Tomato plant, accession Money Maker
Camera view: horizontal (90 deg, fisheye); turntable rotation: 60 degrees
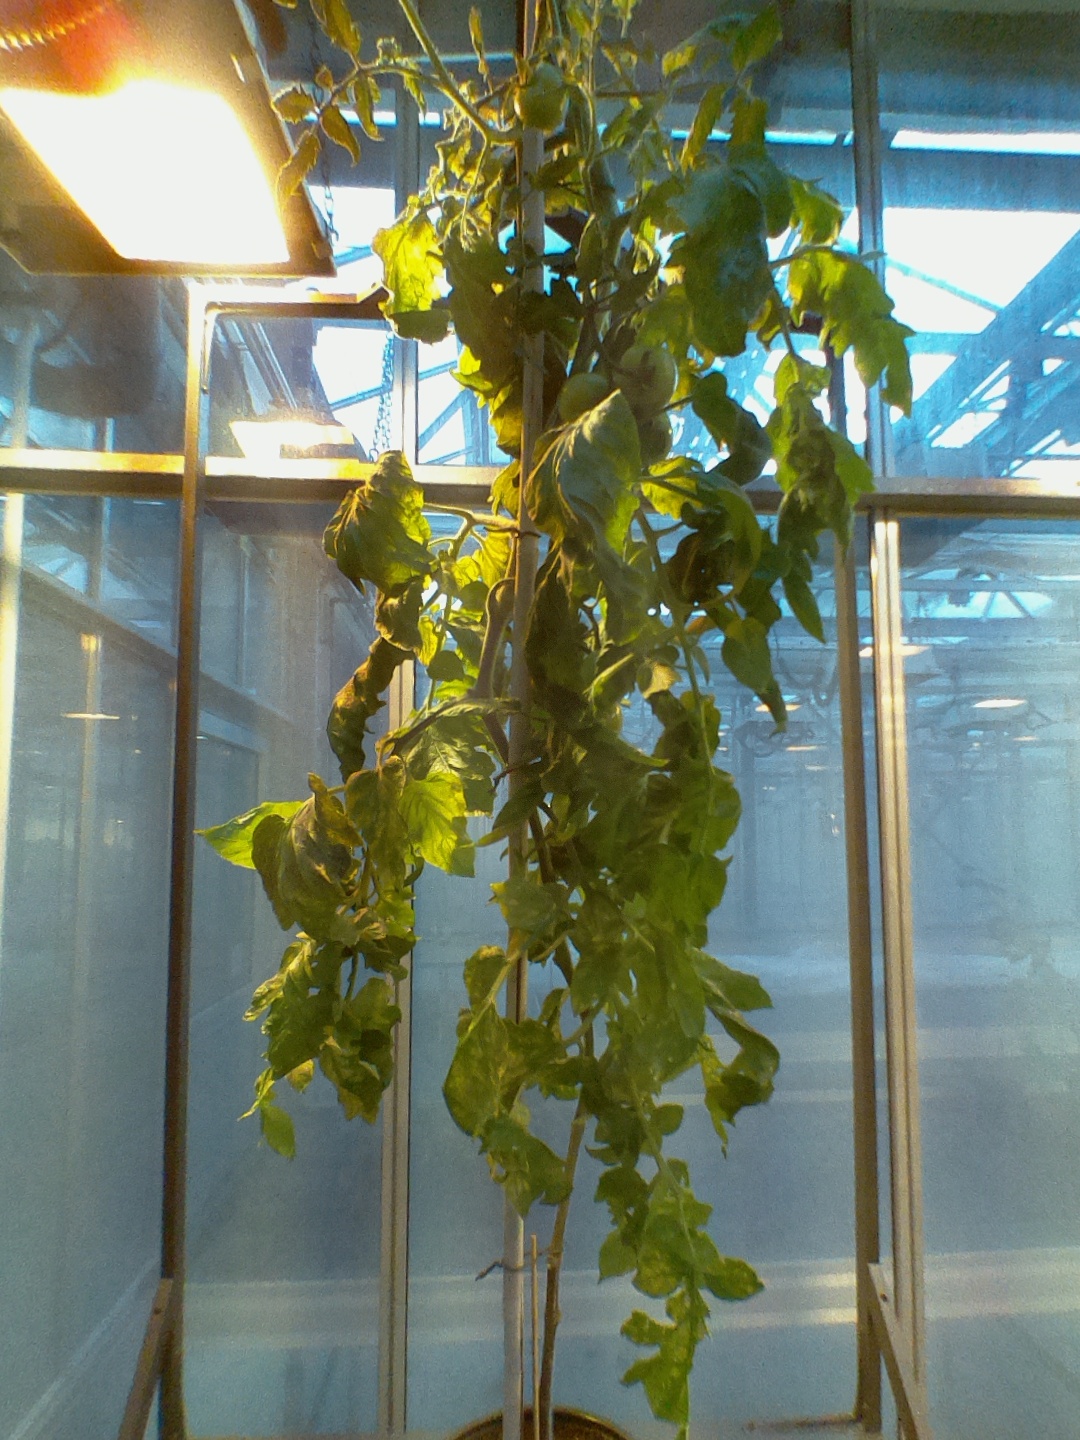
BBCH growth stage 76: 60%-70% of final fruit size